Extracellular digestion

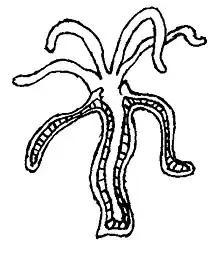
Cnidarian polyp

In hydra and other cnidarians, the food is caught by the tentacles and ingested through the mouth into the single large digestive cavity, the gastrovascular cavity. Enzymes are secreted from the cells bordering this cavity and poured on the food for extracellular digestion. Small particles of the partially digested food are engulfed into the vacuoles of the digestive cells for intracellular digestion. Any undigested and un-absorbed food is finally thrown out of the mouth.